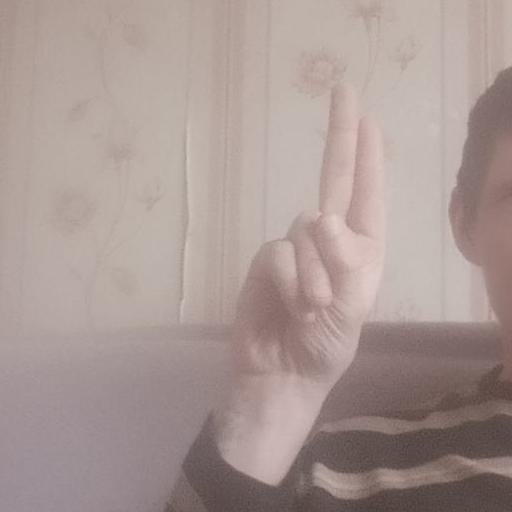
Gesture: two_up